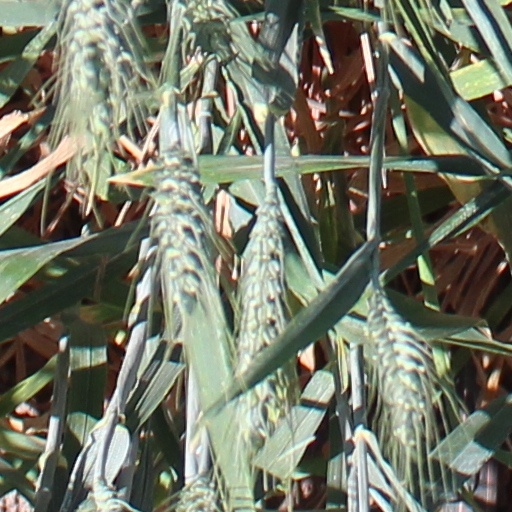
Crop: wheat